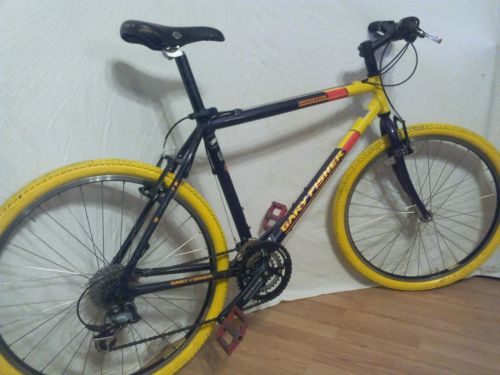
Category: bicycle